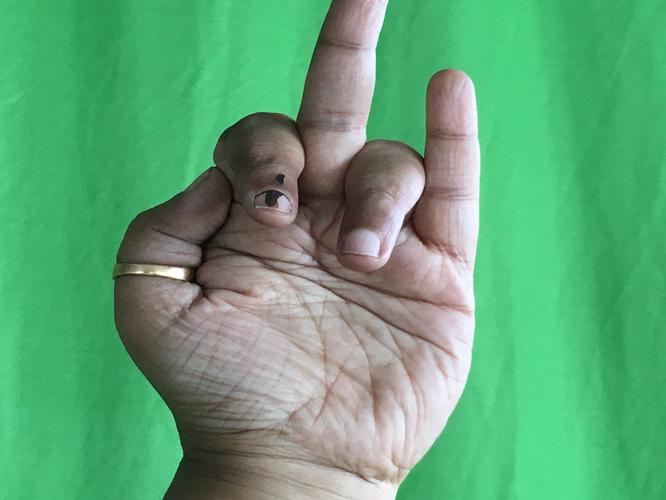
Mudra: Shukatundam
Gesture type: single_hand